Taiwanese Hokkien

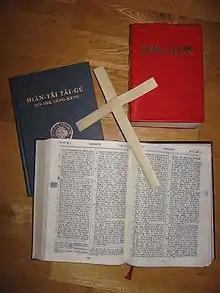
A collection of translations of the Bible in Taiwanese. Top left, "Today's Taiwanese" version; top right, the Red-Cover Bible; bottom, Barclay's translation.

As with many other languages, the translations of the Bible in Taiwan marked milestones in the standardization attempts of the language and its orthography.